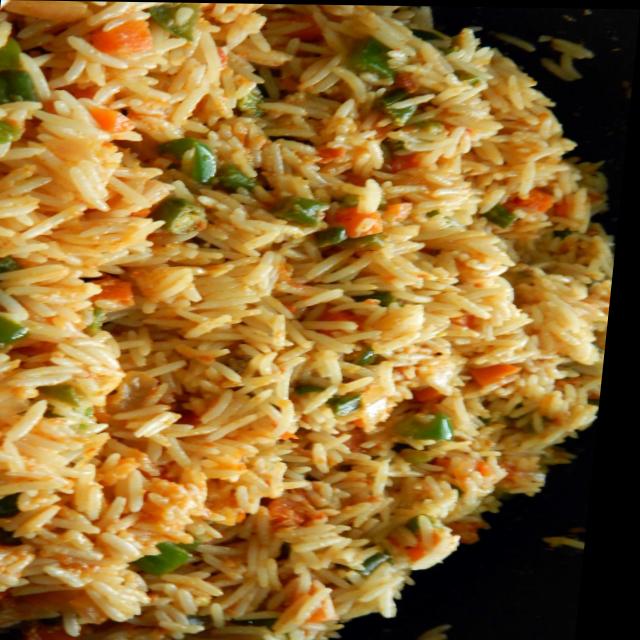
Dish: biryani